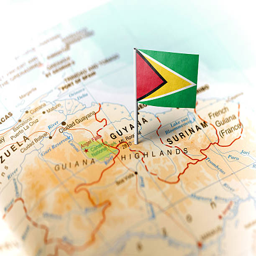
republic pinned on the map with flag